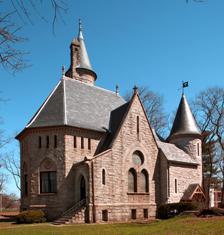
Building: Saint Anthony Hall (Hartford, Connecticut)
Country: United States of America
Year built: 1878
American fraternity building) United States historic place Saint Anthony Hall (Hartford, Connecticut) U.S. National Register of Historic Places Saint Anthony Hall with 2nd tower addition, 2005. Show map of Connecticut Show map of the United States Location 340 Summit St., Hartford, Connecticut , U.S. Coordinates 41°45′6″N 72°41′35″W / 41.75167°N 72.69306°W / 41.75167; -72.69306 Area less than one acre Built 1878 ( 1878 ) Architect Josiah Cleveland Cady Architectural style Gothic, High Victorian Gothic NRHP reference No. 85001017 Added to NRHP May 9, 1985 The Saint Anthony Hall Trinity College chapter house is an historic fraternity building located at 340 Summit Street in Hartford, Connecticut . Built between 1877 and 1878, it is a significant early work of the American architect J. Cleaveland Cady . The building was listed on the National Register of Historic Places in November 1985. History The Epsilon chapter of the Fraternity of Delta Psi ( St. Anthony Hall ) was chartered Thursday, October 17, 1850 at Trinity College . Its members have played significant roles throughout the college's history. The chapter house was built between 1877 and 1878 to a design by architect J. Cleaveland Cady , an 1860 Trinity College graduate and a Delta Psi member. The building was completed at a cost of $68,00—$40,000 of which was donated by Robert Habersham Coleman , an 1877 Trinity graduate and Delta Psi fraternity member, who become, albeit briefly, the wealthiest man in the United States. Other fraternity members donated as well toward construction and land acquisition, and the building was completed free of debt. The Epsilon chapter house is the first building constructed in the United States for the sole purpose of being a college fraternity house. Architecture Saint Anthony Hall, 1906 Saint Anthony Hall is located on Gallows Hill, topographically the highest elevation Hartford, just north of the Trinity College campus, on the corner of Summit Avenue and Allen Place. It is a two–story High Victorian Gothic style building finished with a façade made of quarried New Hampshire granite laid in random courses. Externally, it appears to be rectangular structure with a rounded apse at one end and a steeply pitched hip roof. Prominent features include round towers, one tall and the other short, at two corners of the building, each topped by a conical roof with flared eave. On one long side a gabled section projects, with a pair of arched stained glass windows surmounted by a round window, also of stained glass. Cady's design for the Epsilon chapter house was a departure from many collegiate secret society buildings of the time, particularly the ones at Yale; its large windows, both front and back, as well as its prominent oak front doors with carved glyphs were seen as a welcoming feature, yet its imposing architecture did not fail to communicate a strong element of secretiveness that continued to mark the character of the organization. Furthermore, it continues to serve strictly as a meeting hall with no dormitories or sleeping facilities, a characteristic of secret societies. Prominent features include an ample foyer at the entrance, an octagonal living room, a library which at the time of the house's construction served as the fraternity dining room, and recreational facilities in the basement, including a pool table room, a bar room, and a reception area. Today, it is the oldest St. Anthony Hall fraternity's house still in use. Renovation and addition With the 2001 inspection failure of an external metal fire–escape that had been grandfathered in by the City of Hartford years before, alumni members led a campaign to bring the building's fire exit door into compliance through the addition of a smaller second tower on the left rear side of the building. A fundraising campaign was launched to complete the structure within a year. Careful measures had to be taken to harmonize this addition with the rest of the building, so a design was chosen that would blend harmoniously with the tower. The granite on the exterior of the addition came from the same New Hampshire quarry that provided the exterior for the original building. Precautions were taken to improve the entrance and exit into the basement area, as well as convert the old hatch door fire escape into a full size door. The new addition was inaugurated in 2003. See also National Register of Historic Places listings in Hartford, Connecticut North American fraternity and sorority housing References